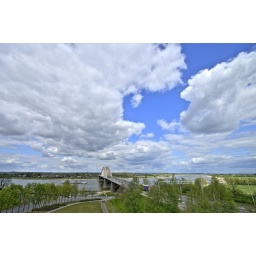
The river Waal under an almost open roof